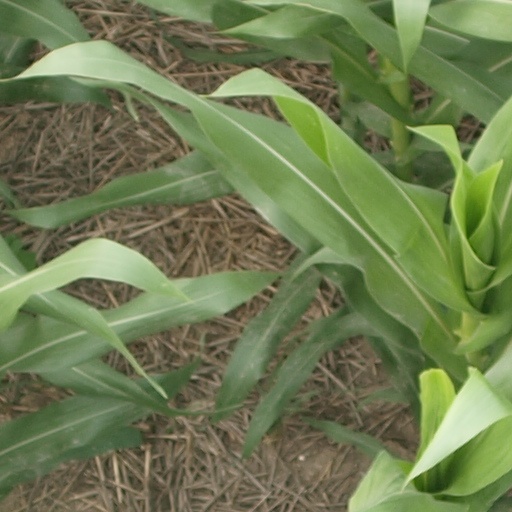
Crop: maize; corn